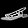
Label: Sandal